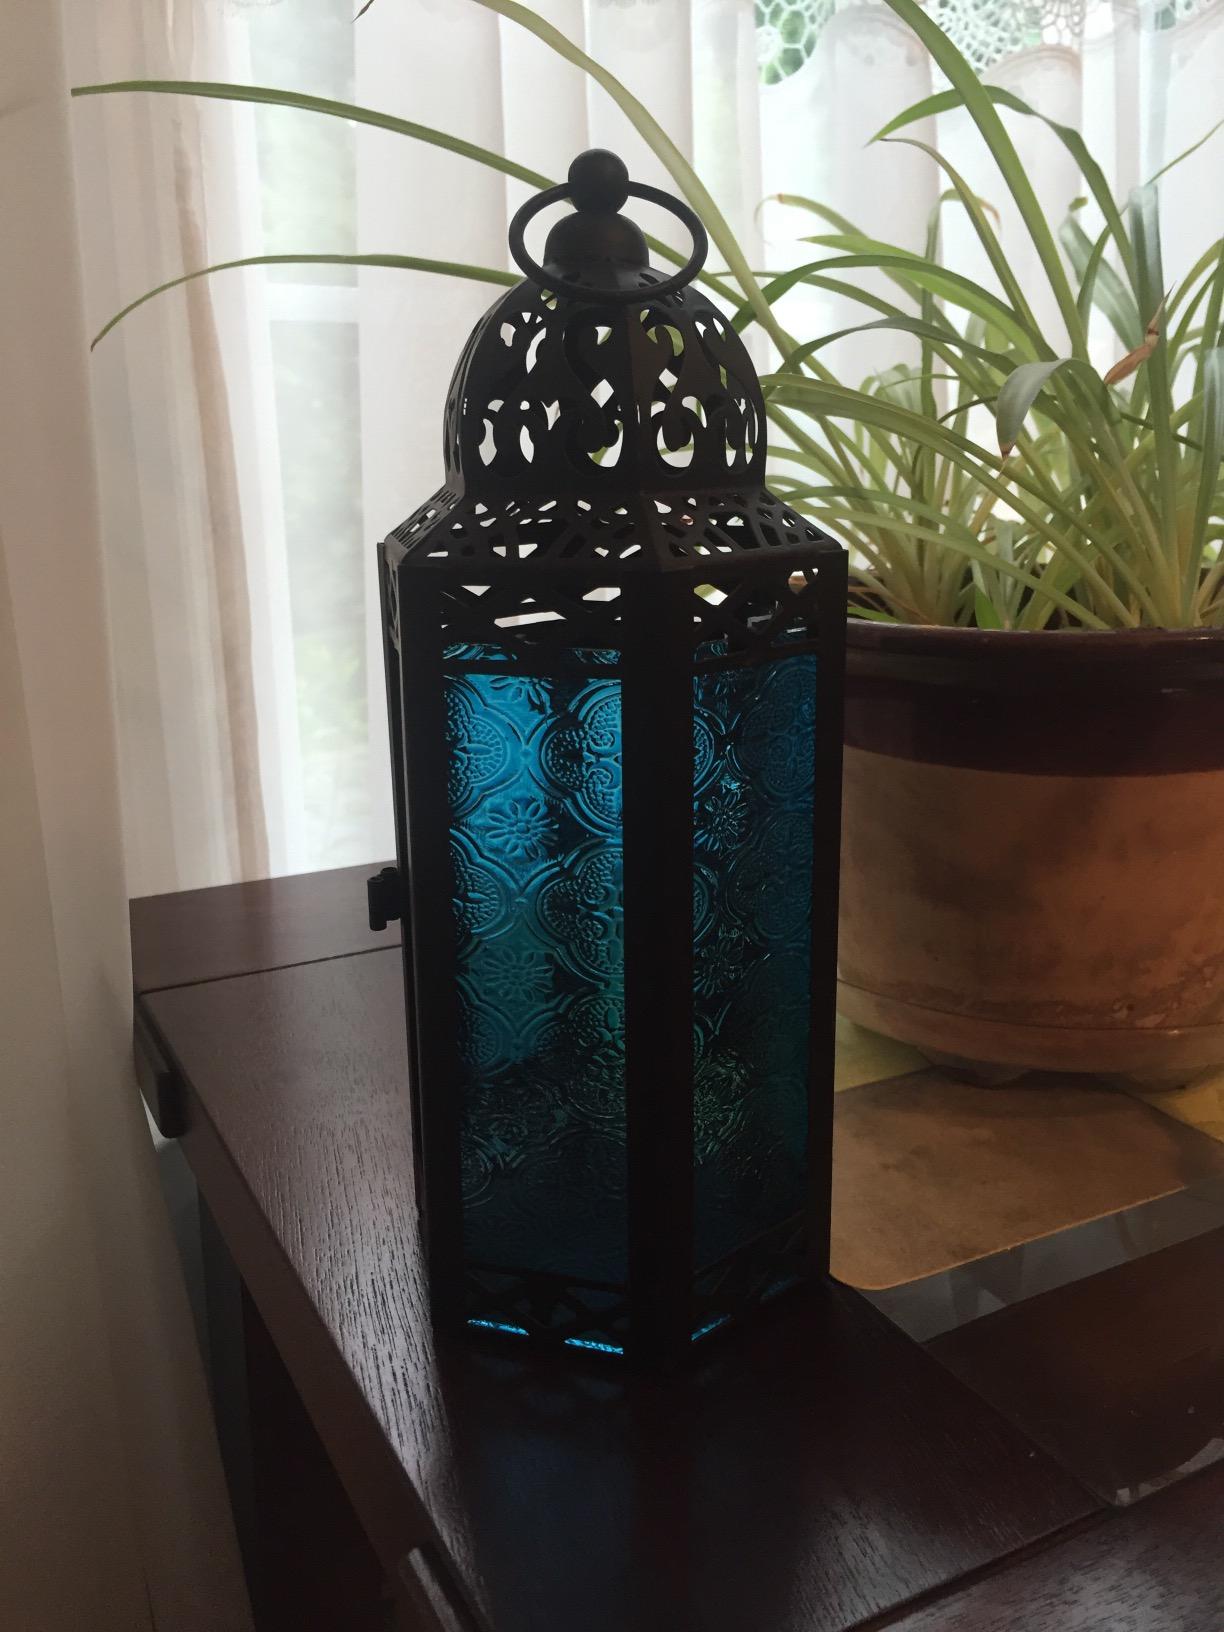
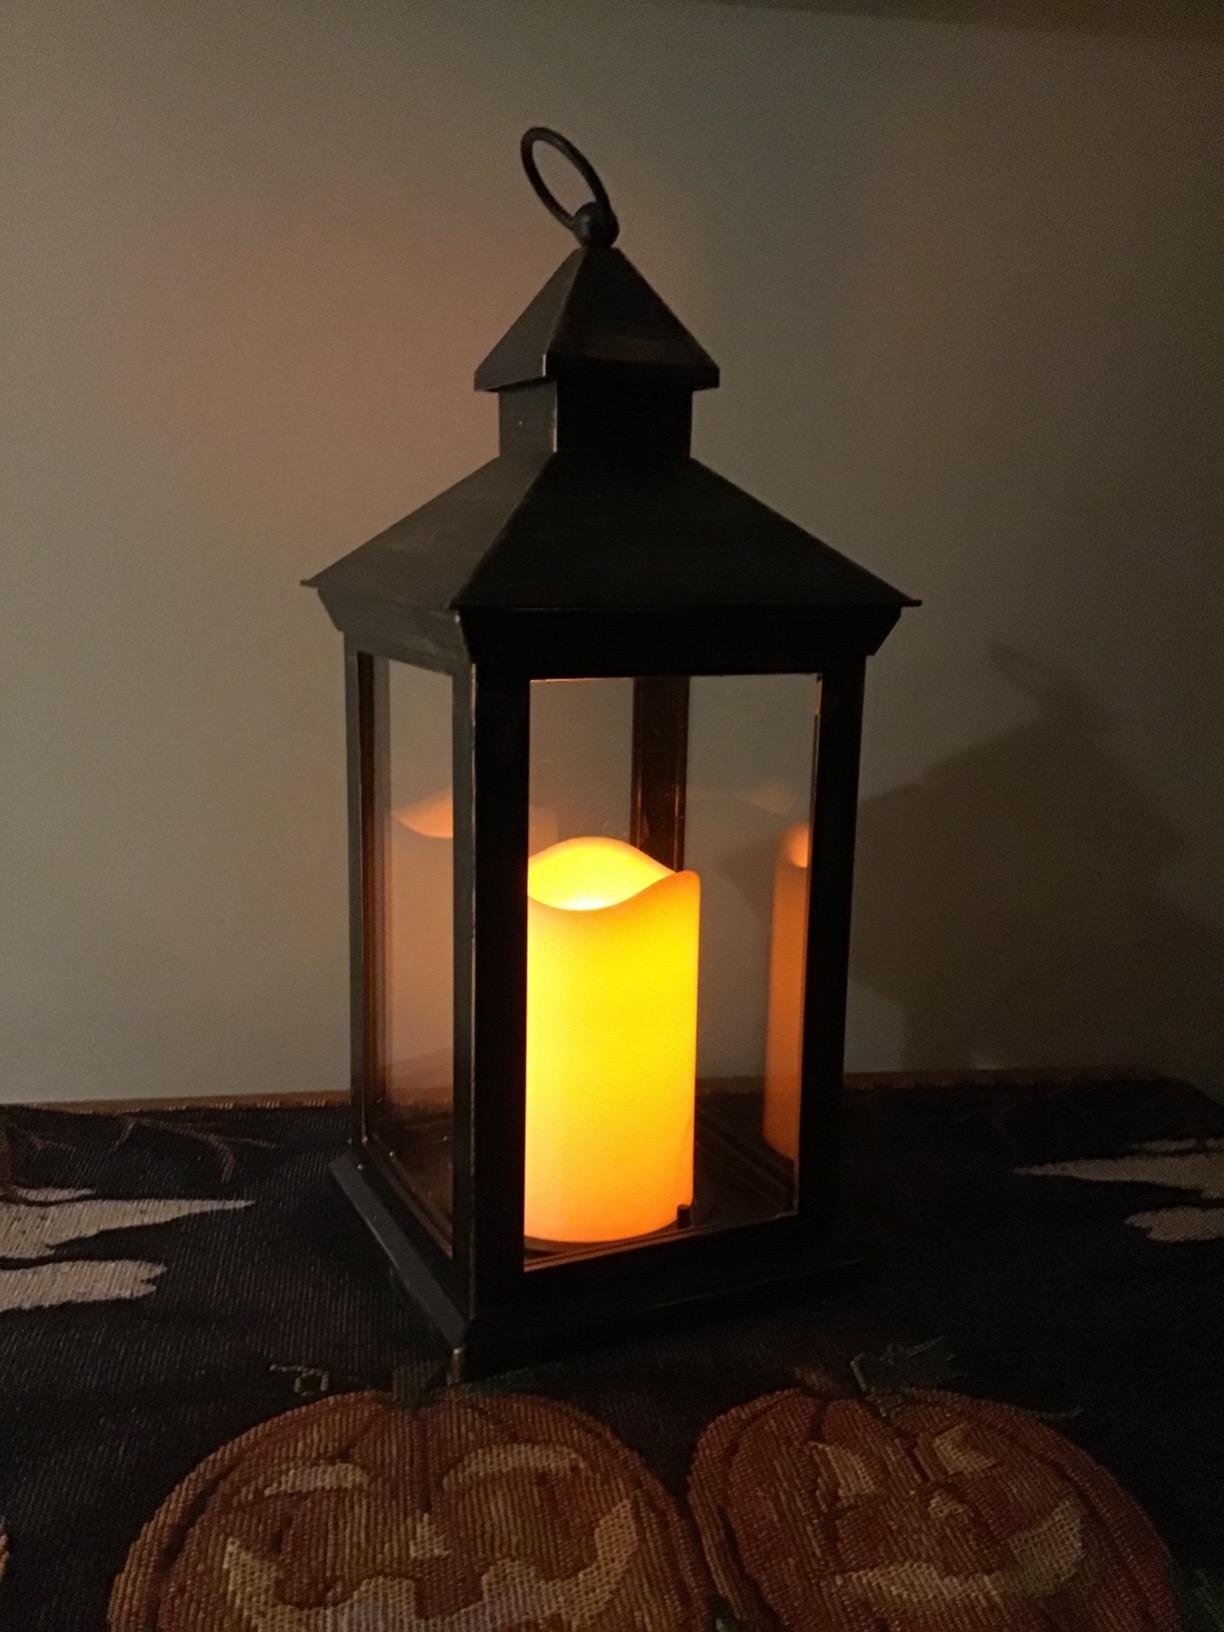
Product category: lantern
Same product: no